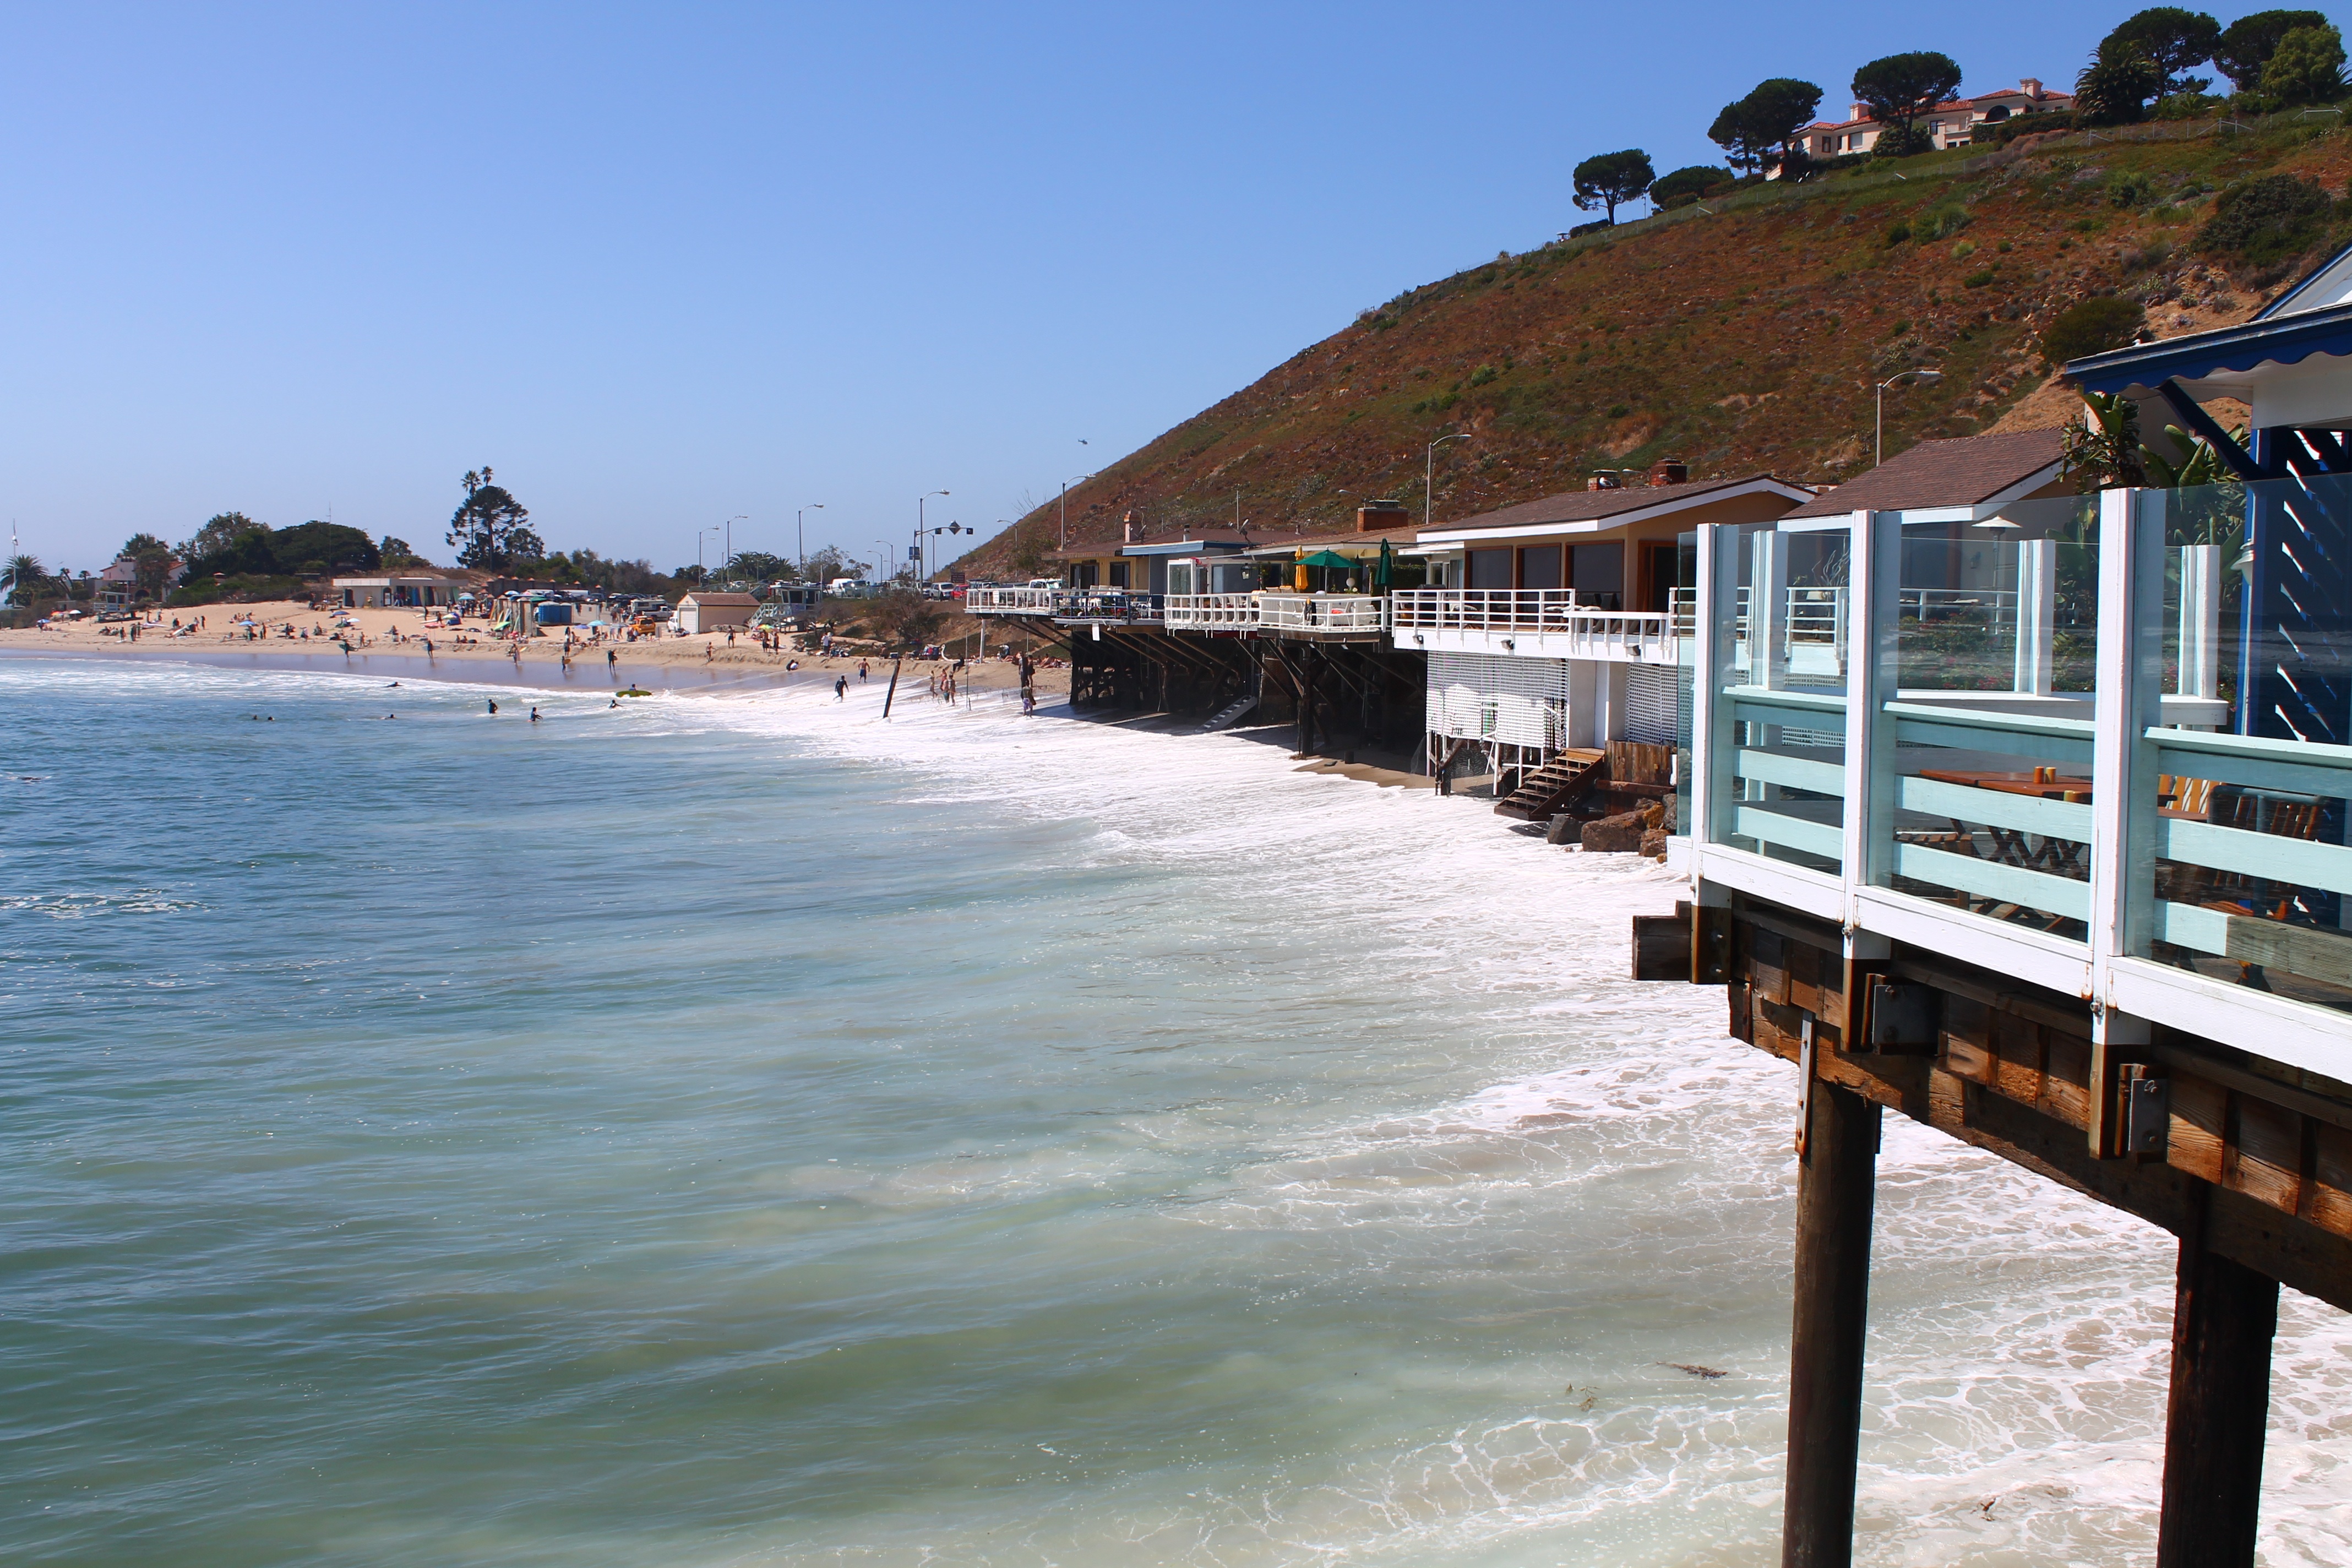
beach, sea, coast, water, ocean, shore, wave, pier, river, vacation, vehicle, bay, body of water, los angeles